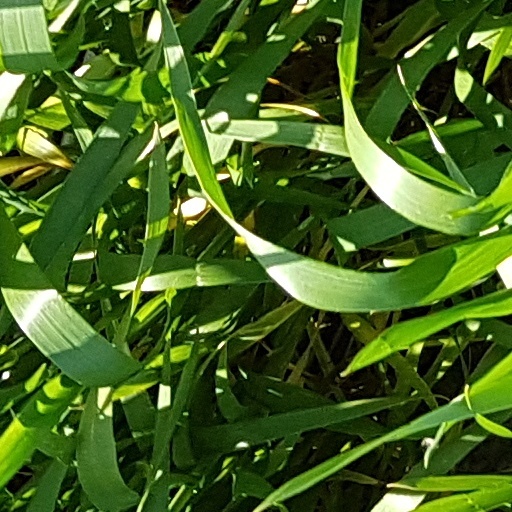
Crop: wheat